Charles Berthézenne

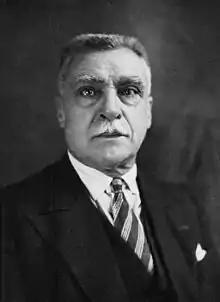
Charles Berthézenne

Charles Berthézenne (30 January 1871 in Valleraugue – 11 June 1942) was a French politician. He represented the Republican-Socialist Party (from 1928 to 1935) and the Socialist Republican Union (from 1935 to 1940) in the Chamber of Deputies. On 10 July 1940, he voted in favour of granting the cabinet led by Marshal Philippe Pétain authority to draw up a new constitution, thereby effectively ending the French Third Republic and establishing Vichy France.